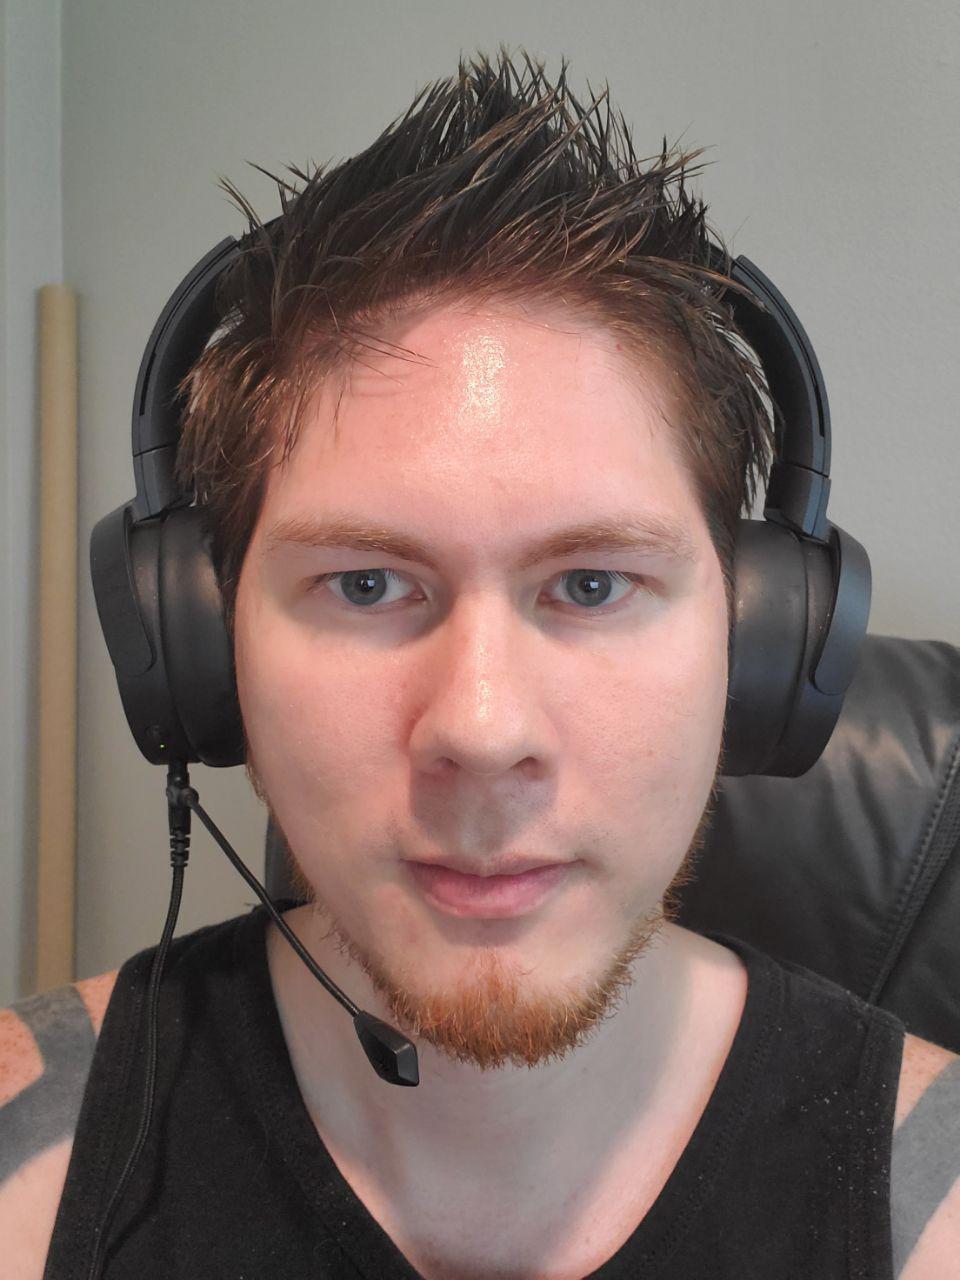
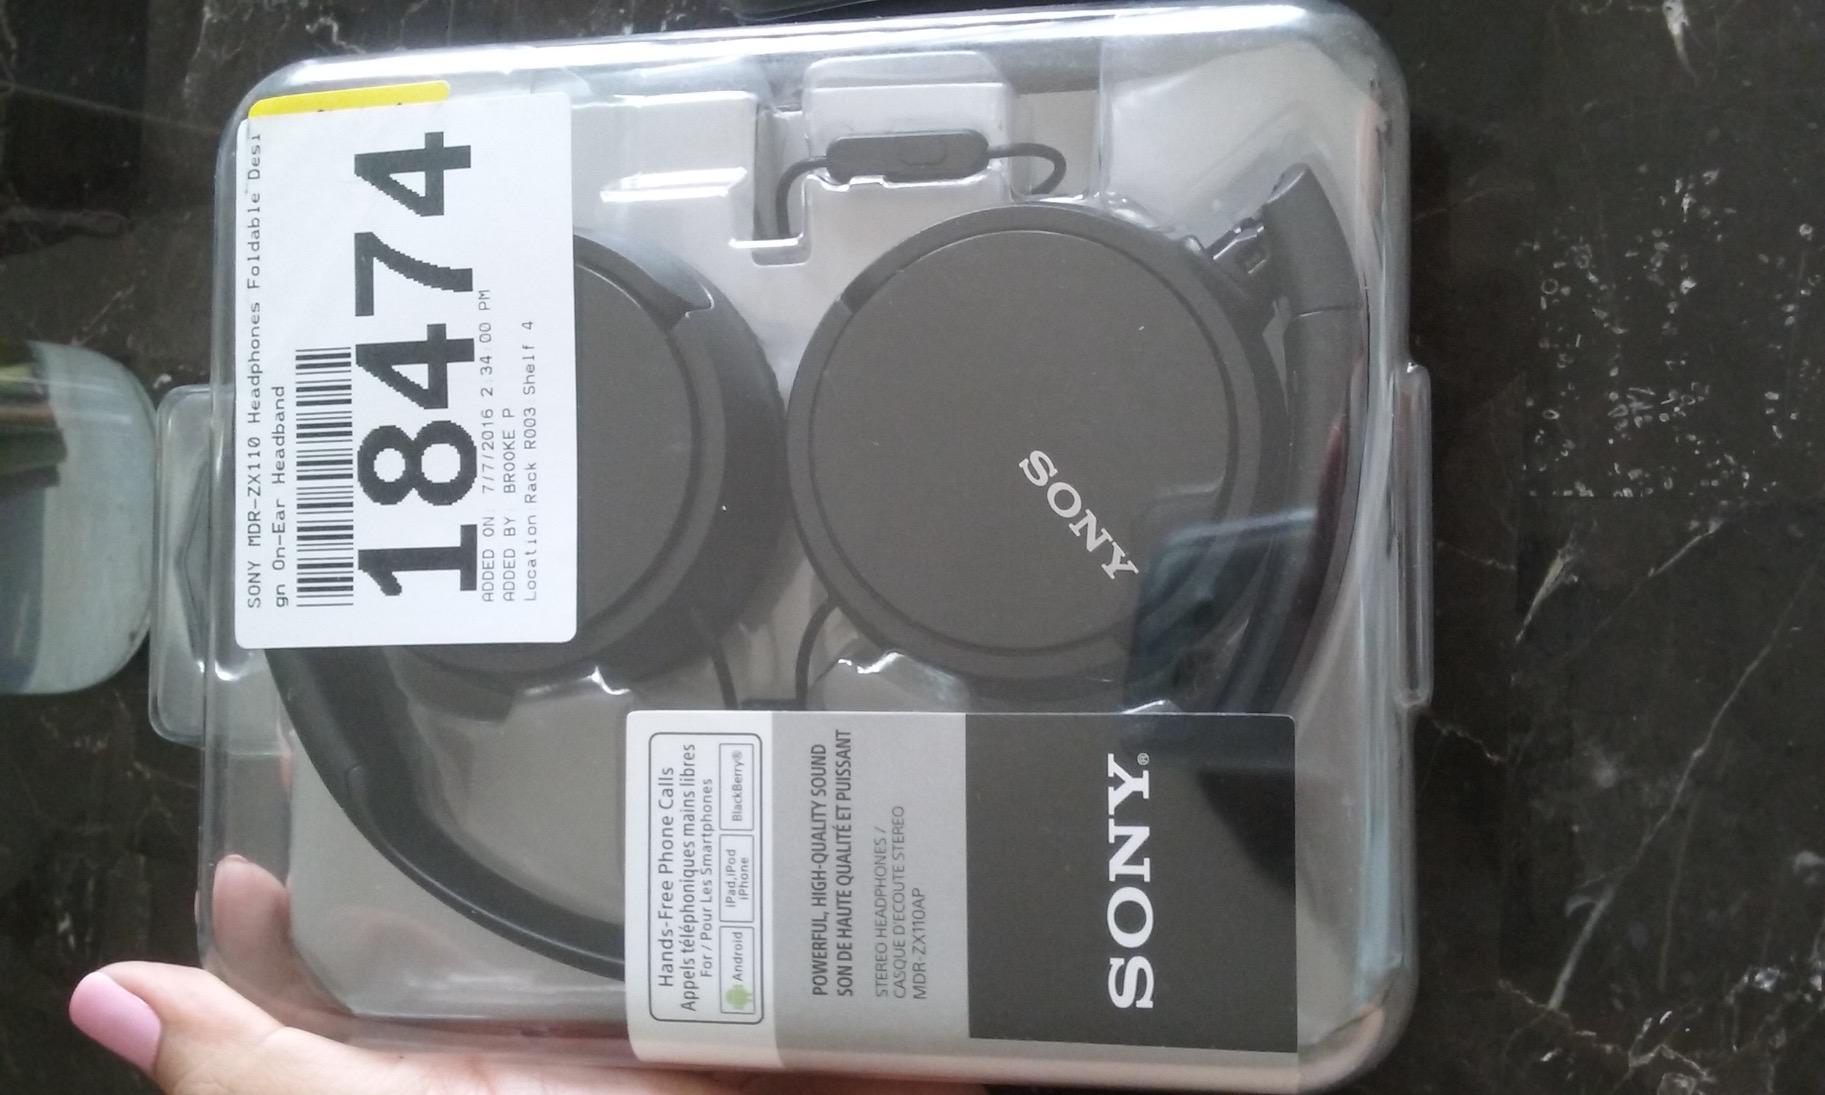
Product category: headphones
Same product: no